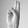
ASL letter: U